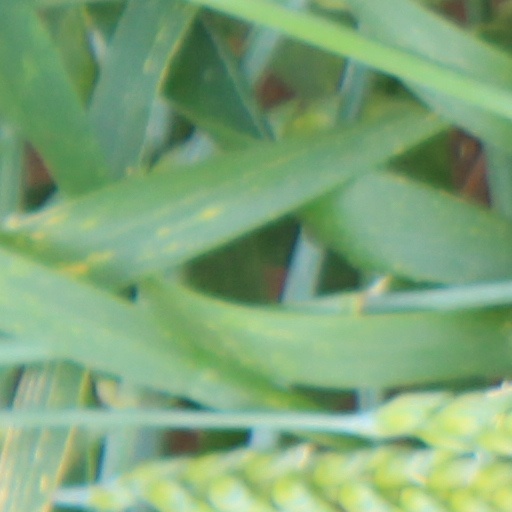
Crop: wheat